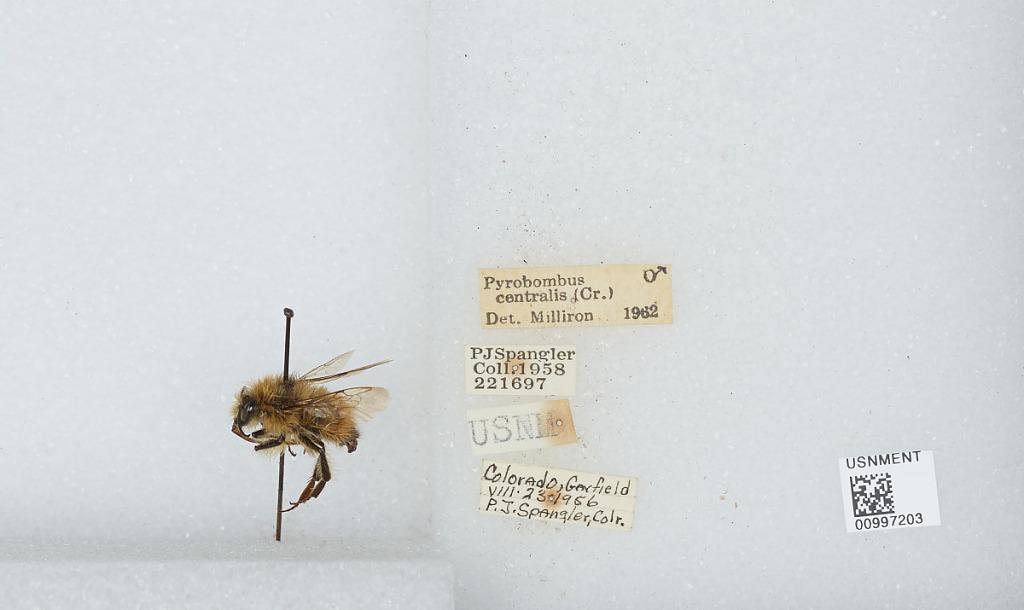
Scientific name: Bombus (Pyrobombus) centralis Cresson
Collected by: P. Spangler
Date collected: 1956-8-23
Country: United States
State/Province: Colorado
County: Garfield
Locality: Garfield
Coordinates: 39.6, -107.9
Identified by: Milliron